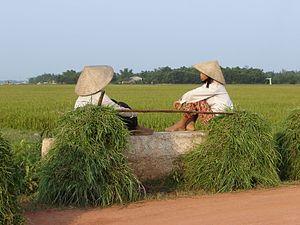
Deux agricultrices au retour des champs de riz province de Thua Thien Hue Vietnam (source: Pierre Ancion)
Thừa Thiên-Huế est une province de la région de la côte centrale du Nord du Việt Nam.